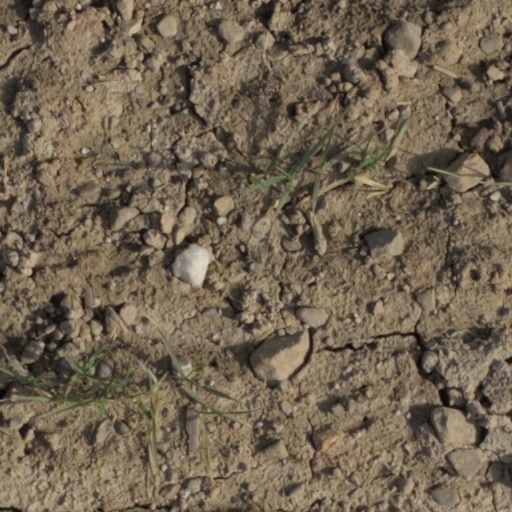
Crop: wheat